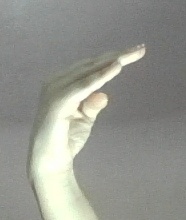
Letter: jeem